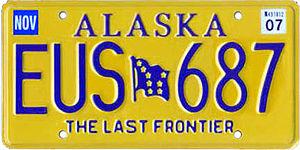
Aux États-Unis, les plaques d'immatriculation sont délivrées par le Department of Motor Vehicles de chaque État ou, pour le district de Columbia, dépendent de la municipalité. Certaines tribus nord-amérindiennes ont également leurs propres plaques.